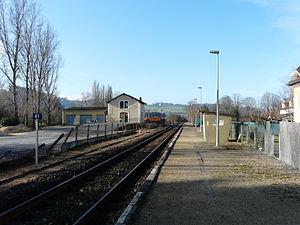
La voie en direction de Périgueux, en gare de Saint-Pierre-de-Chignac, Dordogne, France.
La gare de Saint-Pierre-de-Chignac est une gare ferroviaire française de la ligne de Coutras à Tulle, située sur le territoire de la commune de Saint-Pierre-de-Chignac, à proximité du centre bourg, dans le département de la Dordogne en région Nouvelle-Aquitaine.